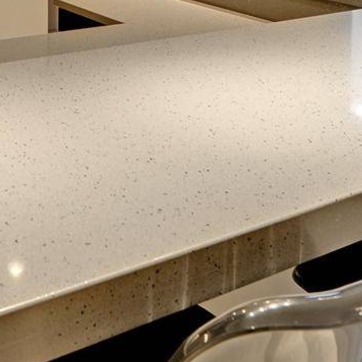
Material: polishedstone